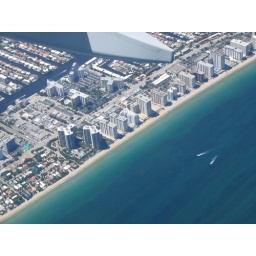
A picture of the beach from our plane as we come in for a landing.